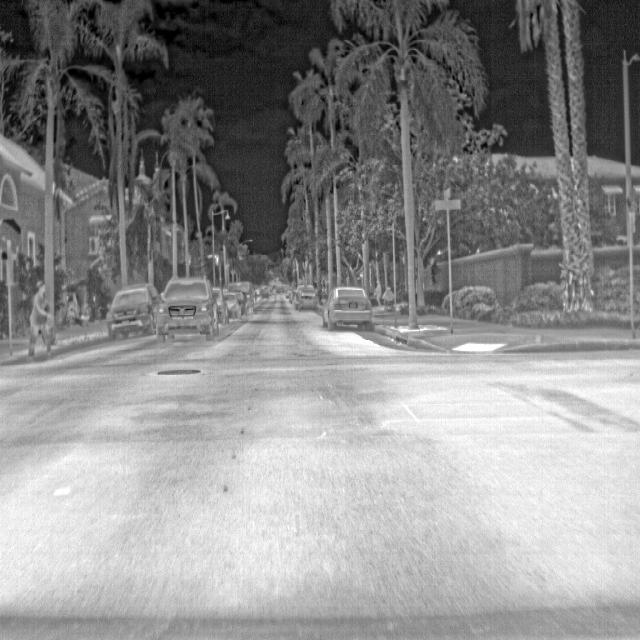
Detected objects:
label: person
label: person